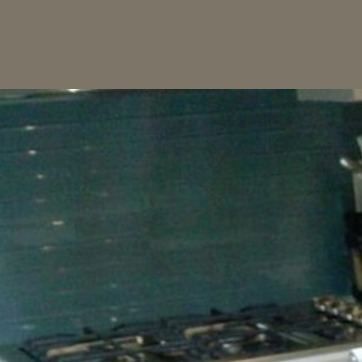
Material: tile